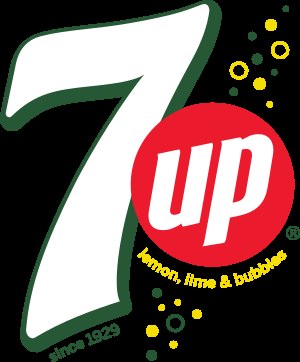
7 UP
7 UPs logo udenfor USA
7 UP er en sodavand med smag af citron/lime, som i USA produceres af Dr Pepper Snapple Group, mens PepsiCo har licensen til resten af verden.